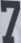
Number: 7